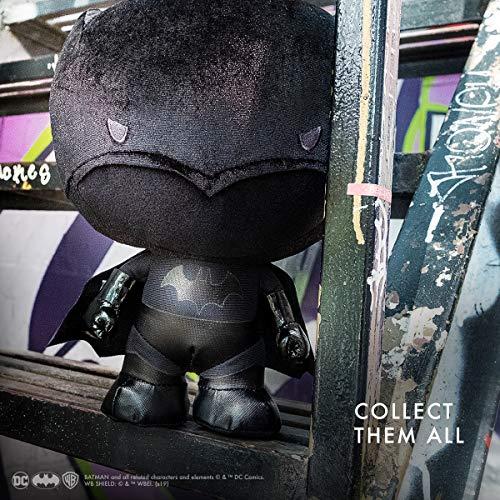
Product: YuMe 10" DZNR Batman 80th Anniversary Collector Plush – Blackout Limited Edition, 19162
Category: Toys & Games | Stuffed Animals & Plush Toys
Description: CALLING ALL COLLECTORS - DZNR 10" Blackout Batman Chibi Plush by YuMe makes the perfect addition to any Batman collection.
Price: $17.69
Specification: ProductDimensions:7x6x10inches|ItemWeight:12.6ounces|ShippingWeight:12.6ounces(Viewshippingratesandpolicies)|ASIN:B07T86KYTN|Itemmodelnumber:19162|Manufacturerrecommendedage:36month-3years